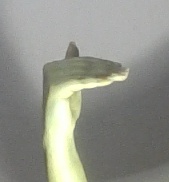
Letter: khaa